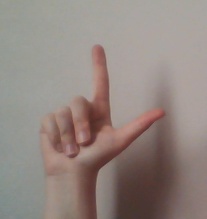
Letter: laam